The Atlantics

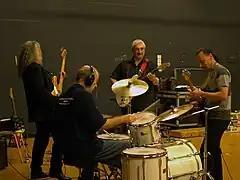
The Atlantics in 2007.

Around 1970 the "classic" lineup ceased to regularly perform live. They started their own recording studio, Atlantic studio (no connection with the U.S. company Atlantic Records), in the Sydney suburb of Earlwood. Run by Peter Hood, this studio was to operate continuously right through into the 1990s, recording a wide variety of music from advertising jingles to country music to heavy metal bands and at one point even produced a single there for visiting Hollywood actress, Brooke Shields. Bosco Bosanac went into country music and switched to pedal steel guitar. He formed a band with Anglo-American country singer Mike Fox and produced two albums for him. Fox won a Golden Guitar as the best new talent award for 1978 at Australia's annual prestigious Tamworth Country Music Festival for his song "If Nobody Loves You", which came from his first album. Theo Penglis played lead guitar and piano on this track. Bosco then went to form country rock band Shotgun. Theo Penglis is currently playing piano with Fifties Rock and Roll Band "Rave On". Robert "Bob" Haanstra also played lead guitar in both Mike Fox & The Tennessee Ramblers and Shotgun. Bob now resides in southern NSW and teaches guitar, whilst Bosco Bosanac now performs around Australia in a Johnny Cash Review.